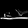
Label: Sandal